Geophagia

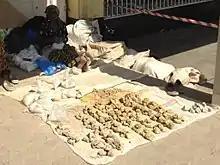
Several different rocks of clay-like material being sold at a local market in Kabwe, Zambia. These are usually purchased and consumed by pregnant women.

Geophagia is nearly universal around the world in tribal and traditional rural societies (although apparently it has not been documented in Japan or Korea). In the ancient world, several writers noted the phenomenon of geophagia. Pliny is said to have noted the ingestion of soil on Lemnos, an island of Greece, and the use of the soils from this island was noted until the 14th century. The textbook of Hippocrates (460–377 BCE) mentions geophagia, and the famous medical textbook titled "De Medicina" edited by A.Cornelius Celsus (14–37 CE) seems to link anaemia to geophagia. One of Rumi's fables tells about a geophage being cheated by a sugar seller who leaves him alone with a weight made of clay and then waits until the man eats enough of it, thus reducing the amount of sugar he will get.